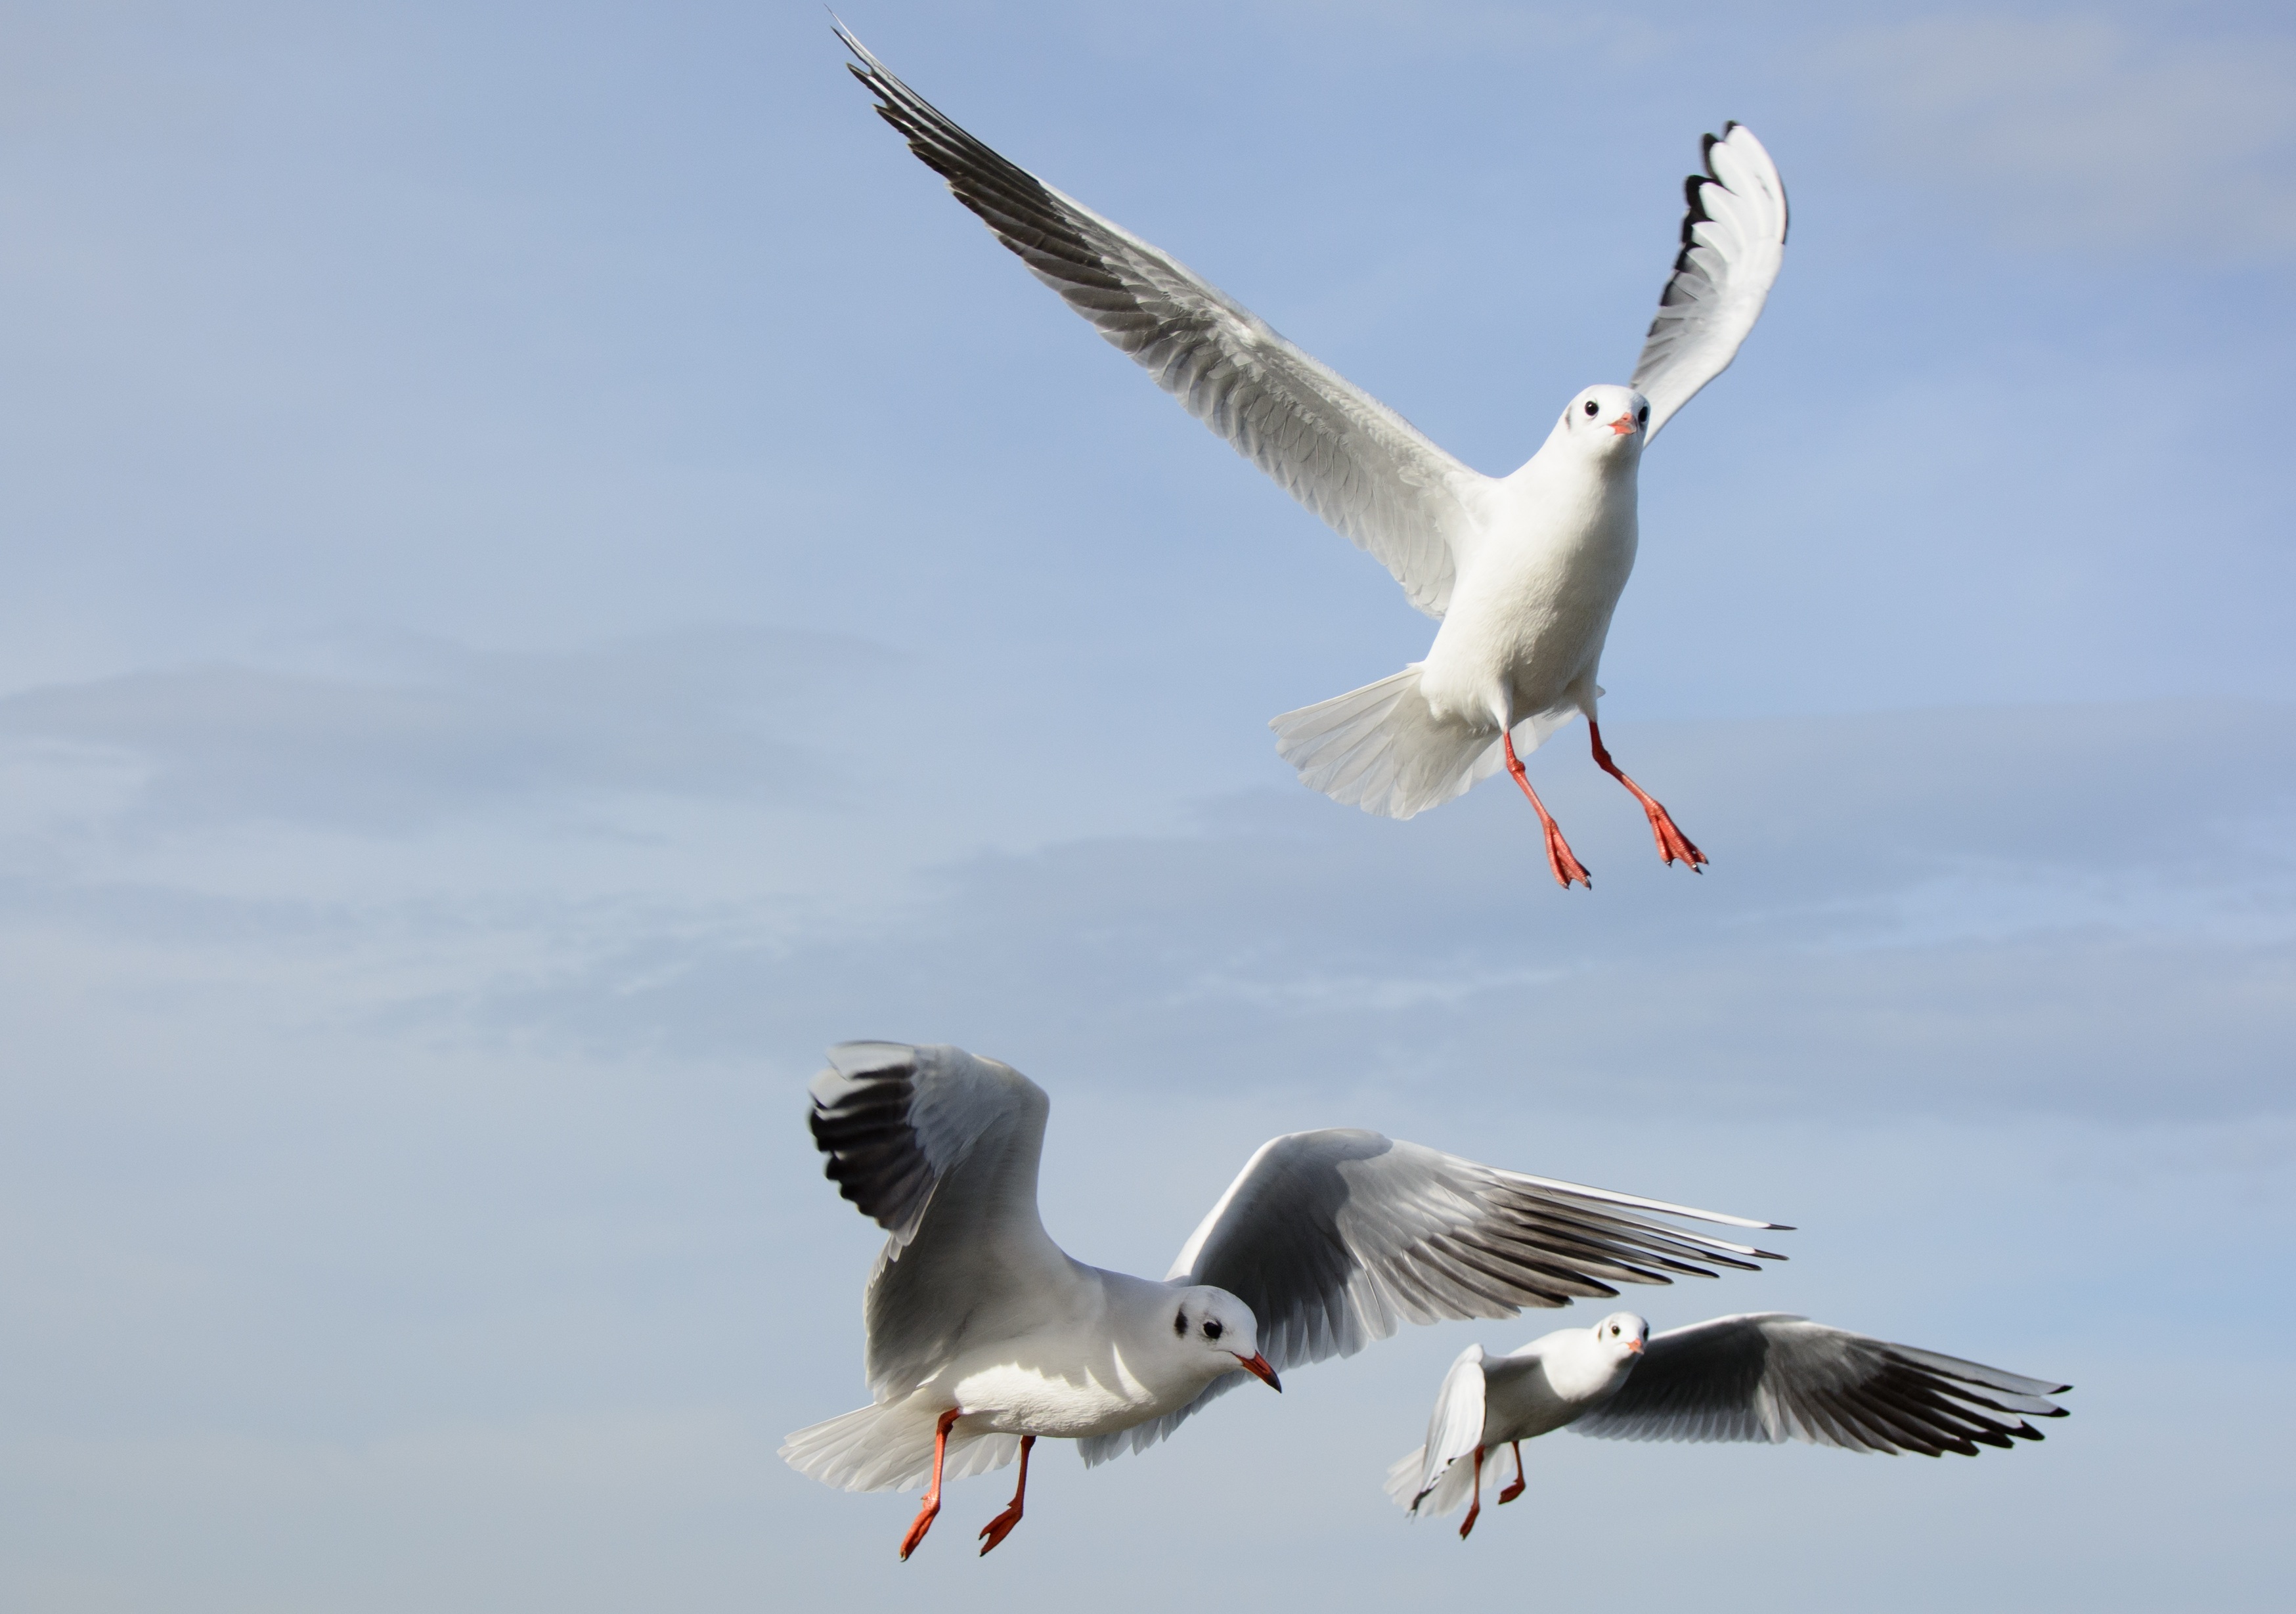
bird, wing, sky, air, lake, seabird, fly, gull, beak, flight, freedom, feather, fauna, plumage, gulls, vertebrate, albatross, locomotion, spring dress, shorebird, white stork, flight form, bird flight, charadriiformes, european herring gull, great black backed gull